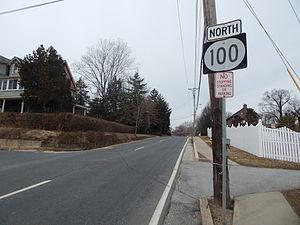
La ville d’Elsmere est située dans le comté de New Castle, dans l’État du Delaware, aux États-Unis. Sa population s’élevait à 6 131 habitants lors du recensement de 2010, estimée à 6 106 habitants en 2016.